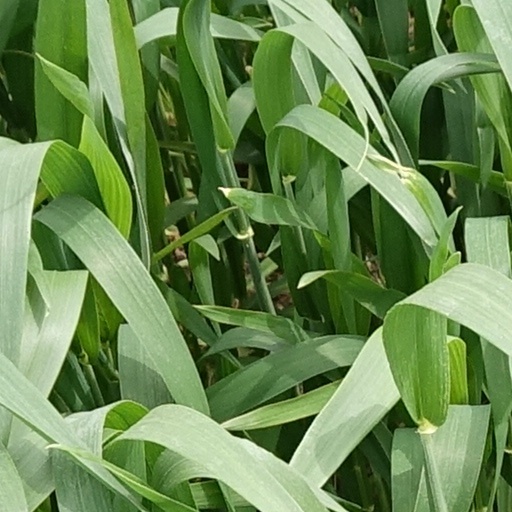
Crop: wheat